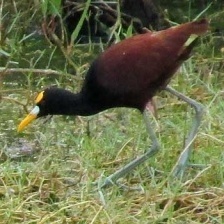
Species: NORTHERN JACANA
Scientific name: JACANA SPINOSA